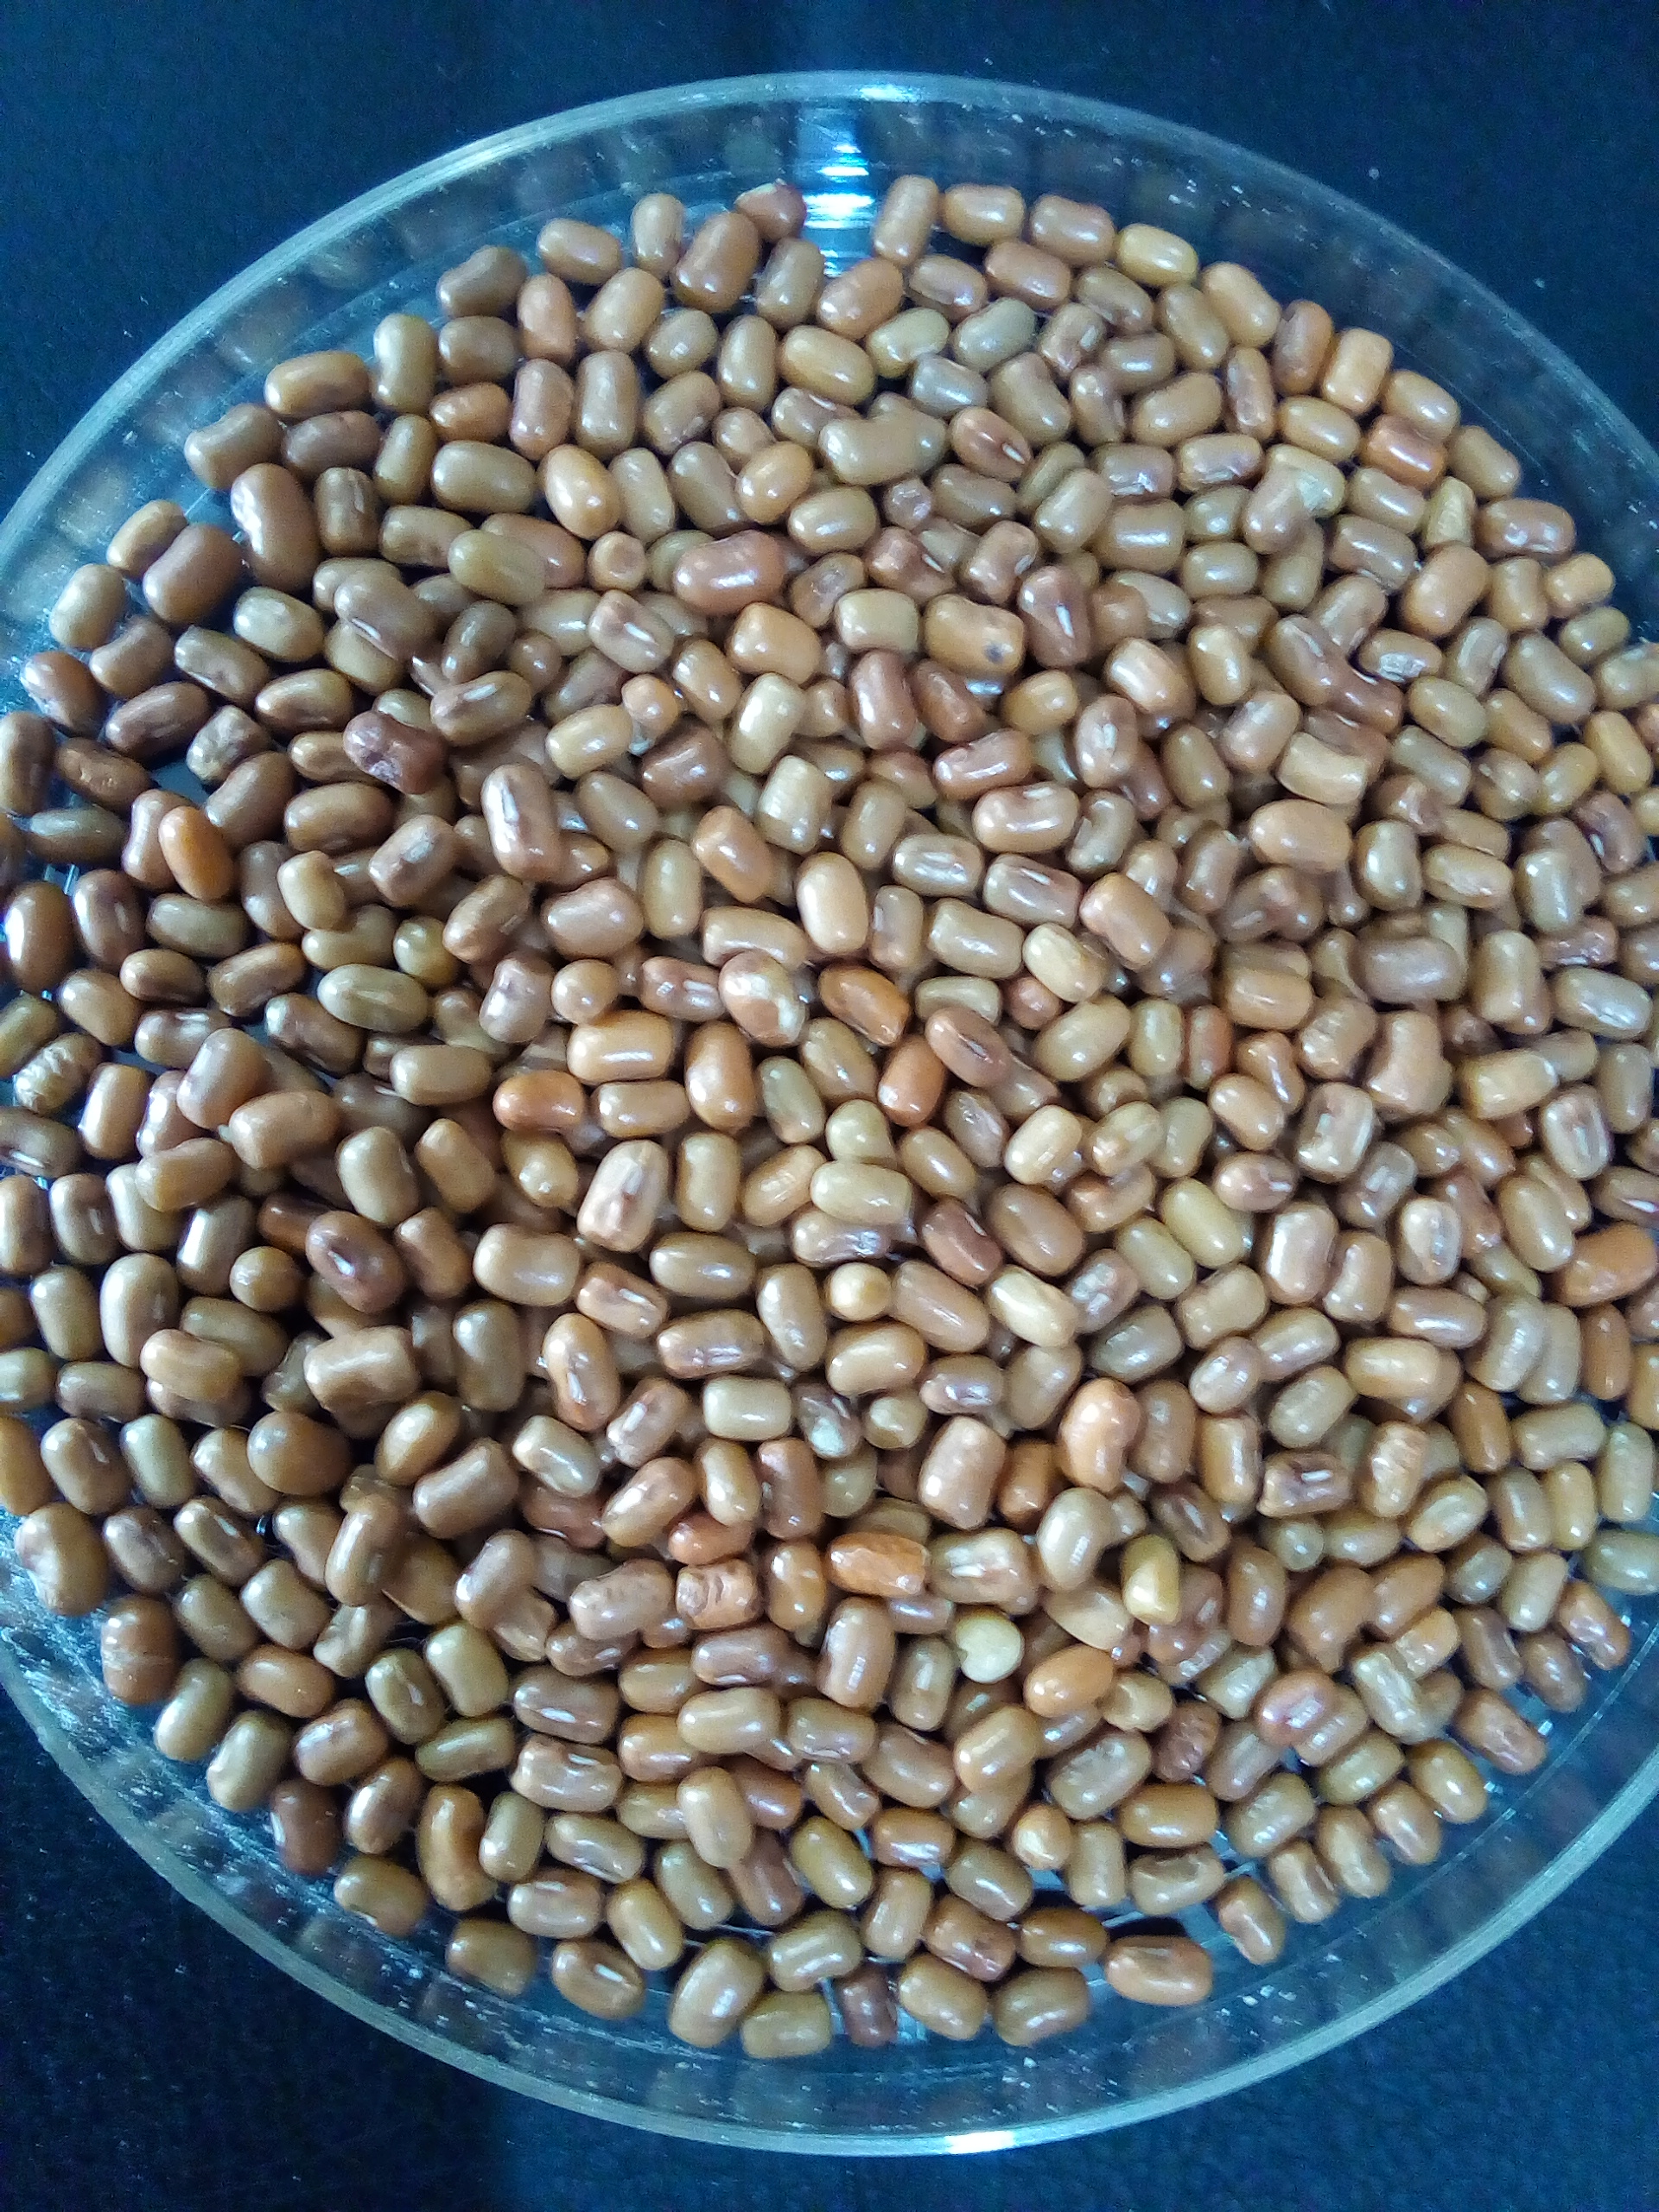
Rice seed variety: Unknown